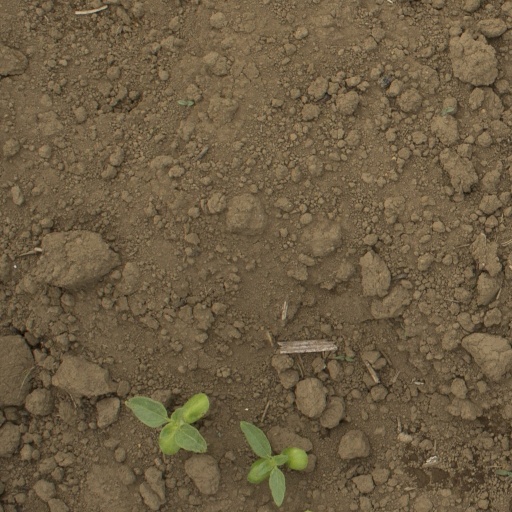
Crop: Jerusalem artichoke